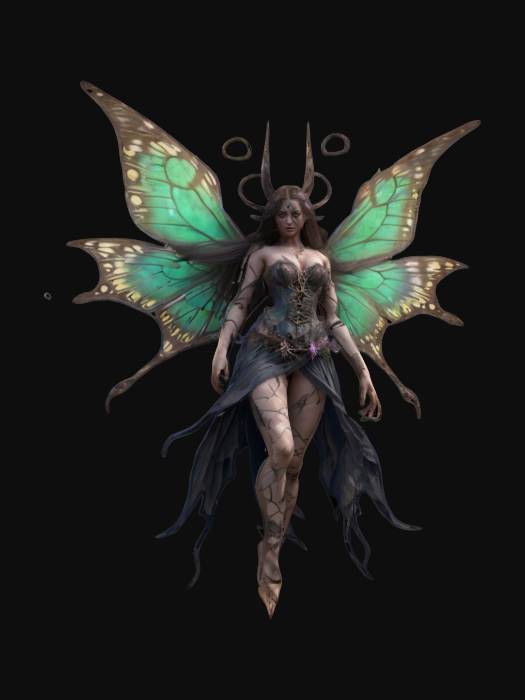
미적 점수 (1~10점): 9